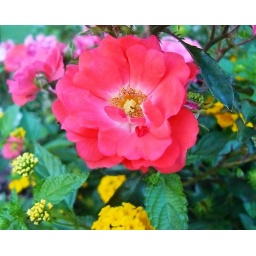
these flowers are at the end of my street in a neighbors yard